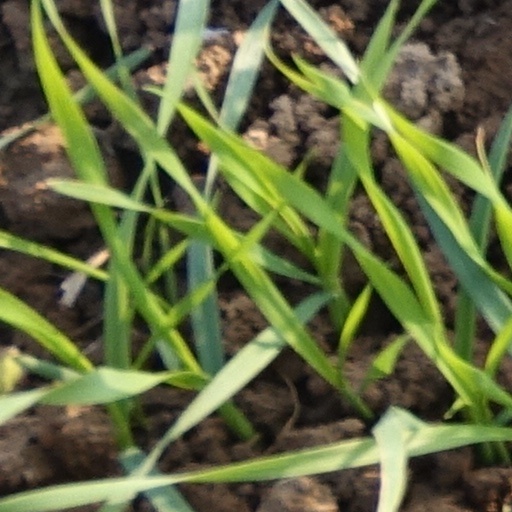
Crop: wheat